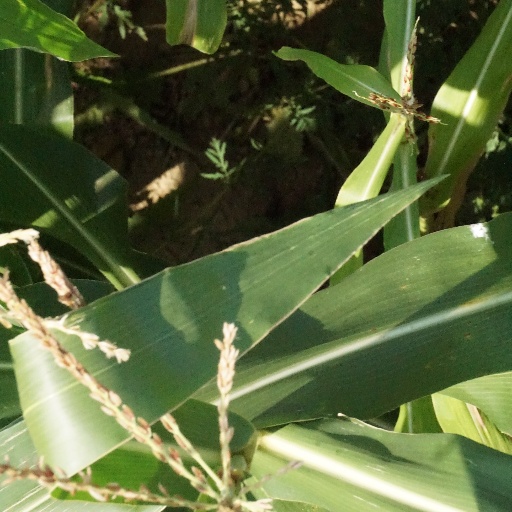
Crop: maize; corn